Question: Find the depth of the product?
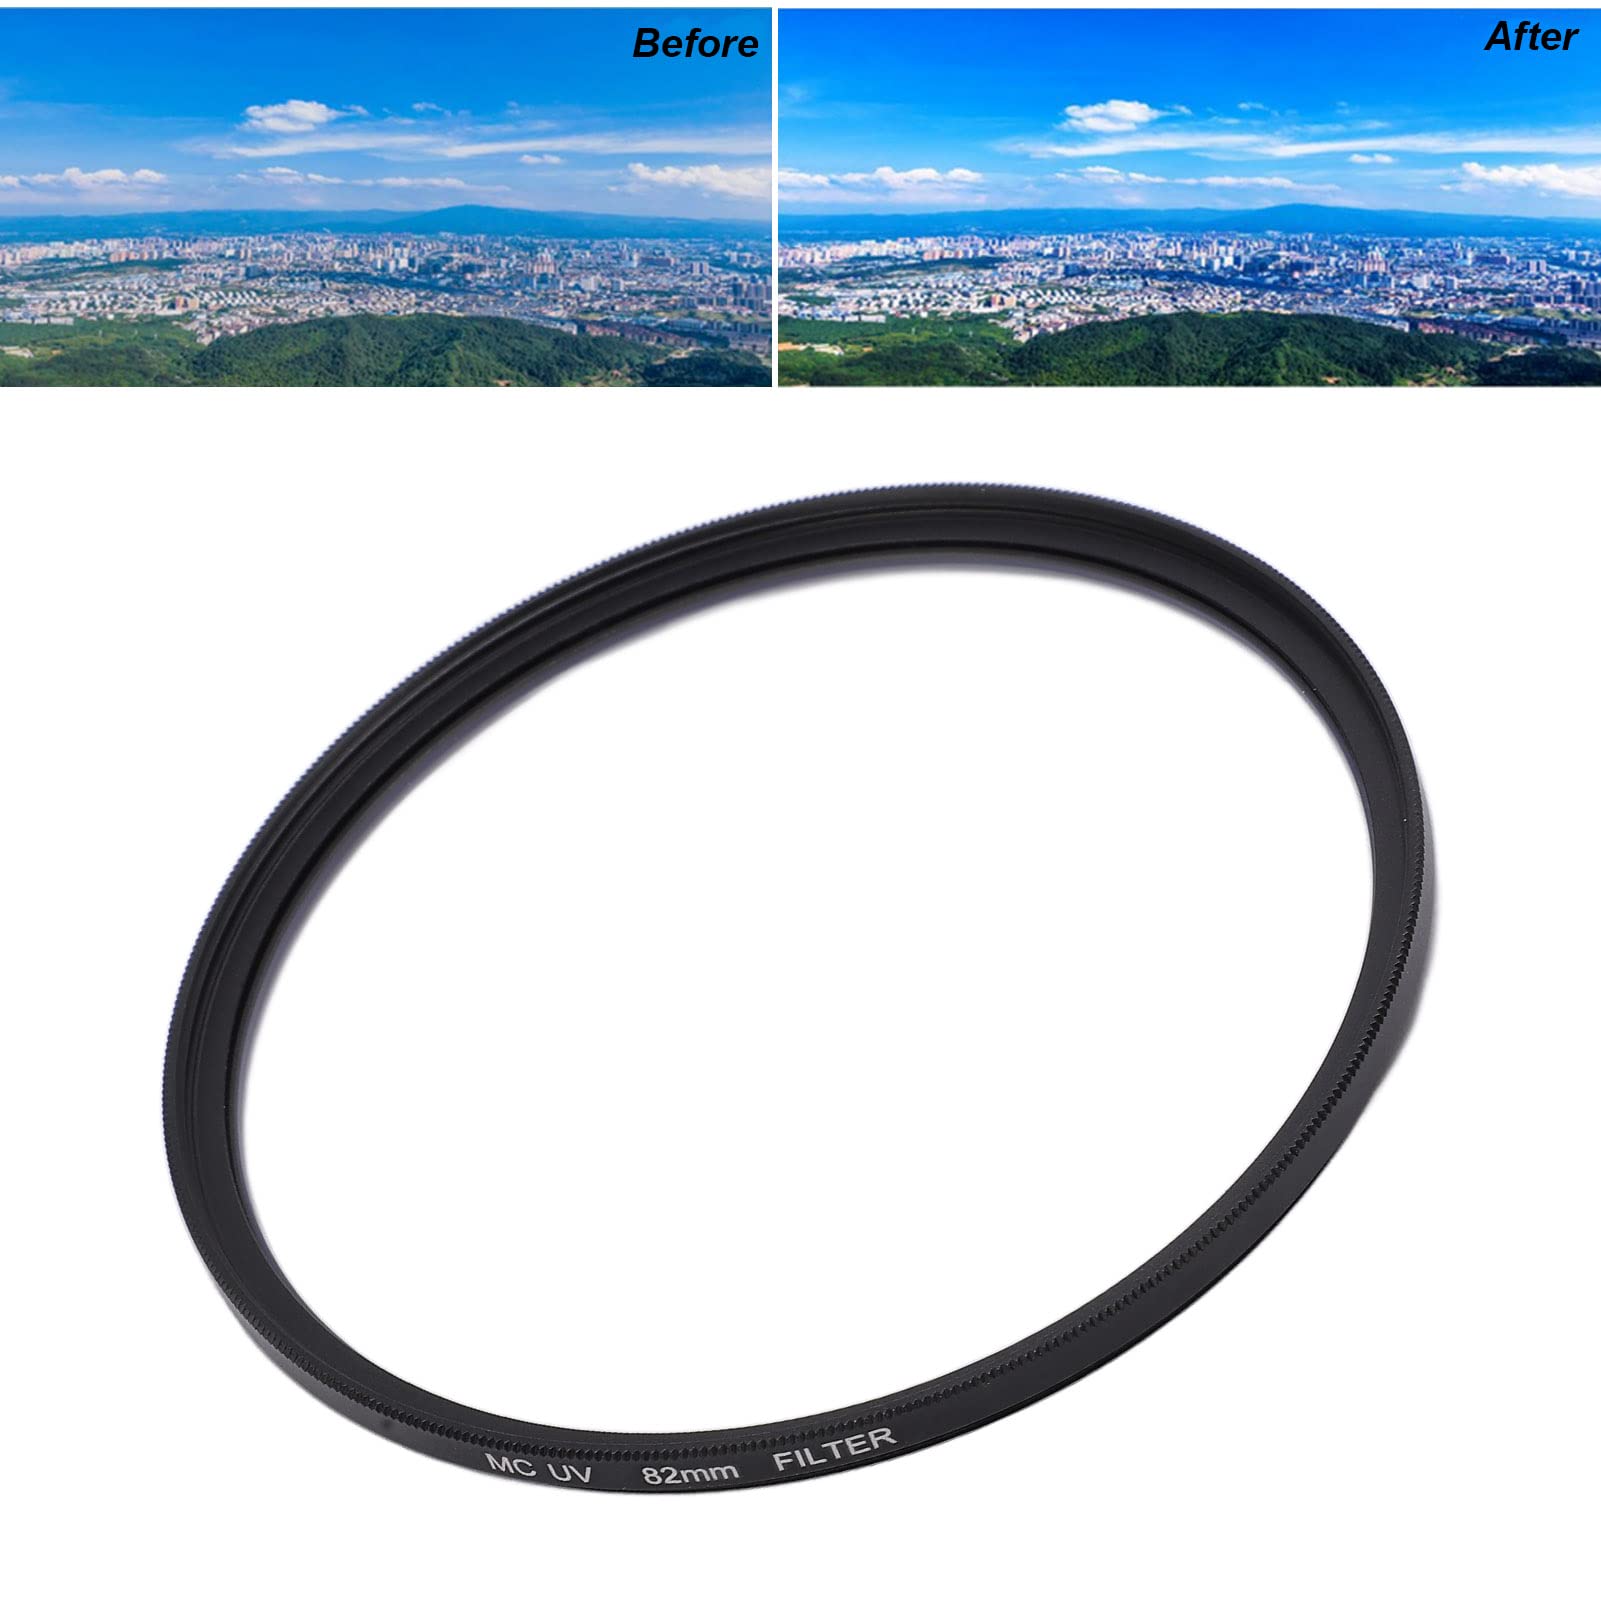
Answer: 82.0 millimetre